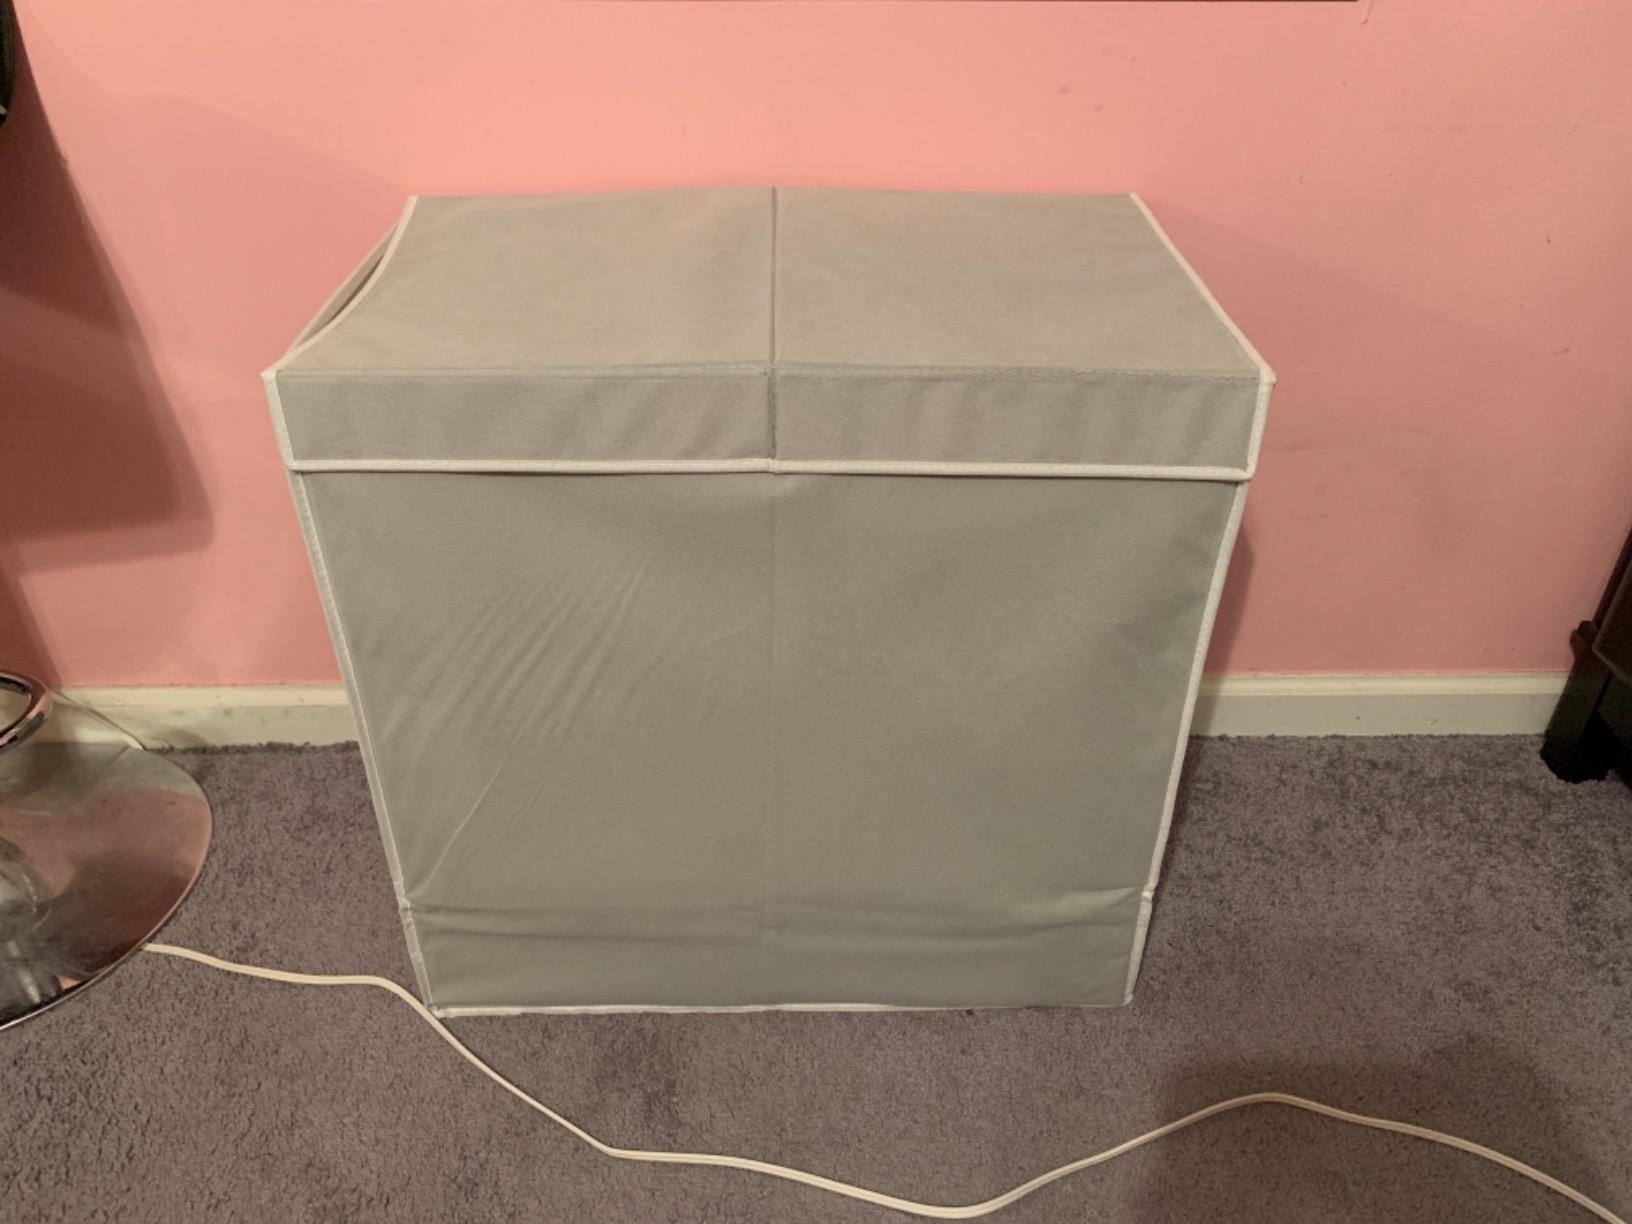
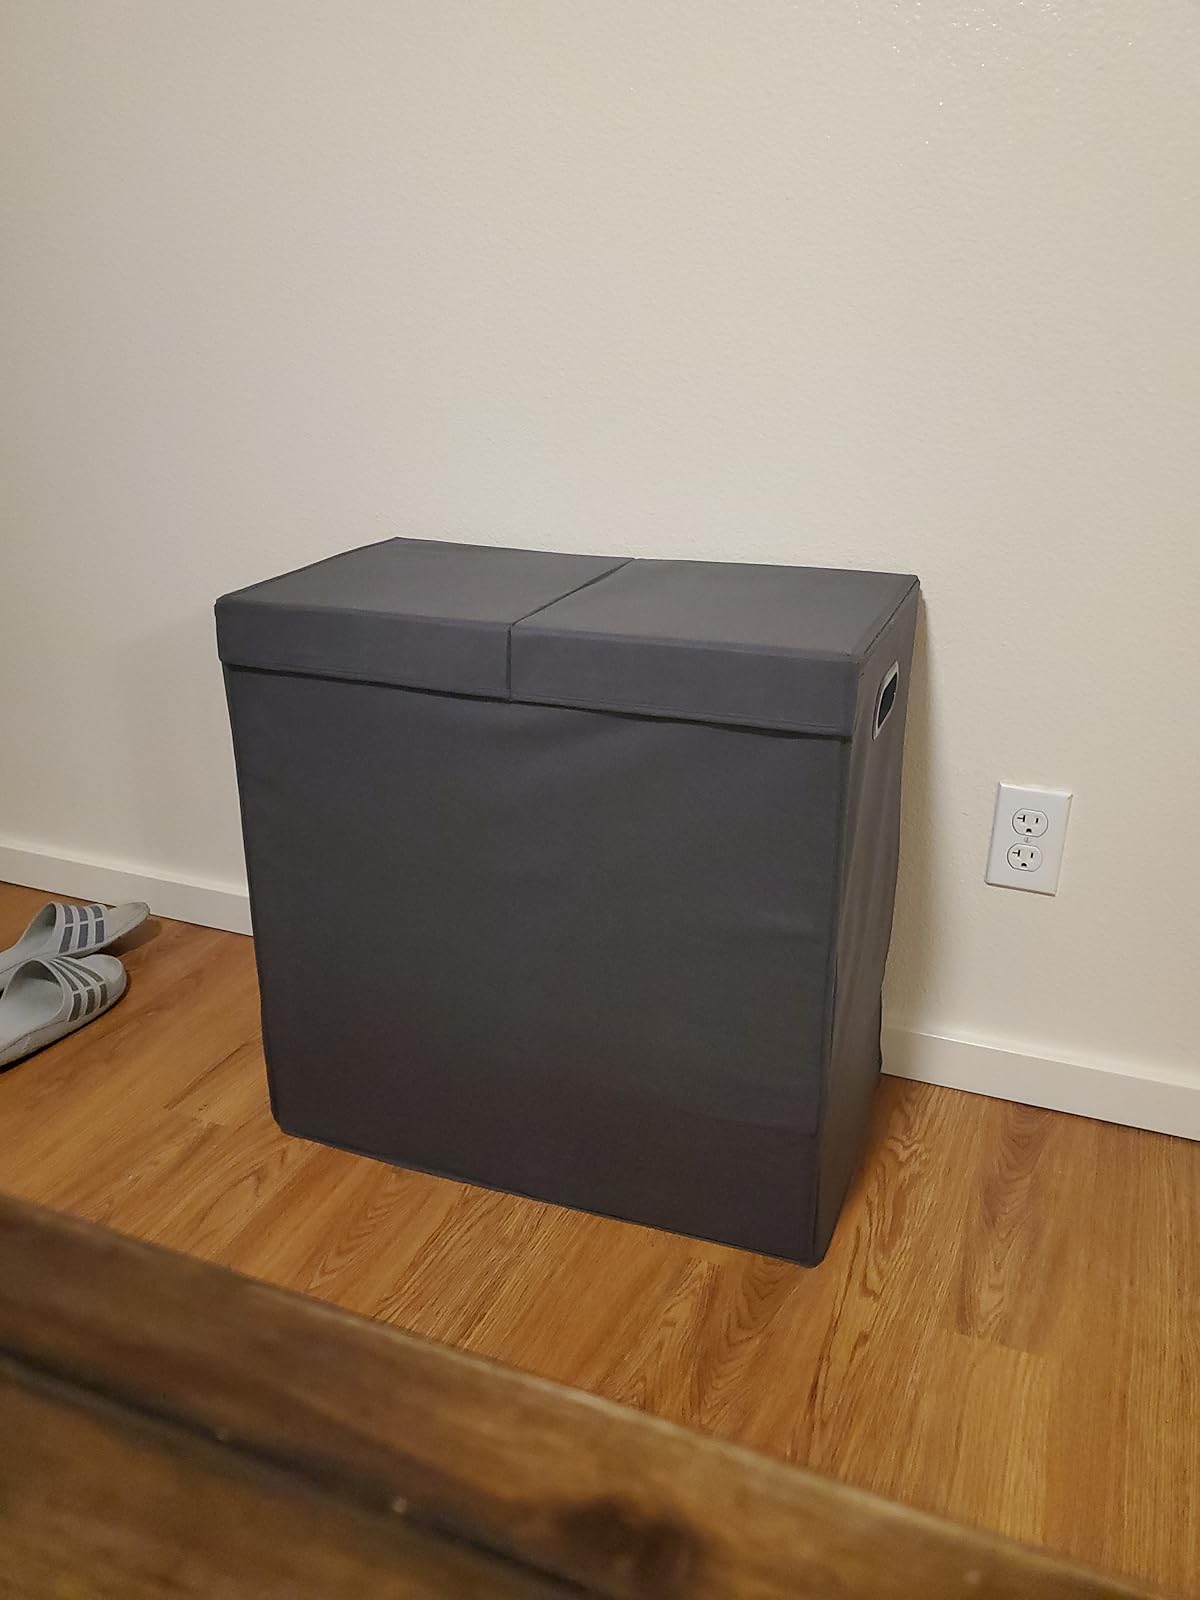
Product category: items_hamper
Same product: no